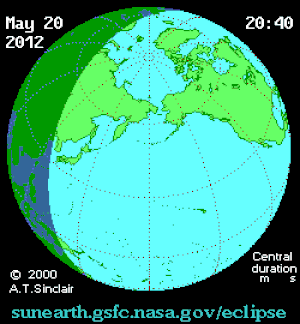
L’éclipse solaire du 20 mai 2012 est la 9ᵉ éclipse annulaire du XXIᵉ siècle.